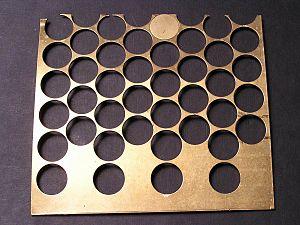
En numismatique, un flan est un morceau de métal taillé puis pesé avant d'être frappé par un coin monétaire.